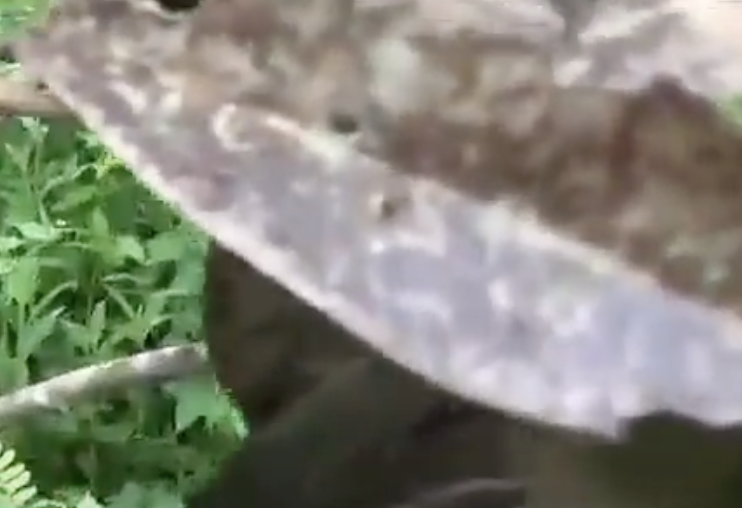
Label: sooty_mold